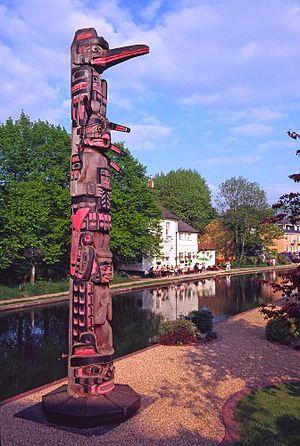
Berkhamsted est une ville historique situé à l'ouest du Hertfordshire entre les villes de Tring et Hemel Hempstead.